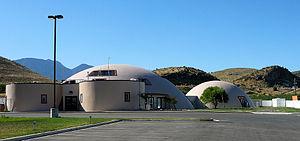
Genola est une municipalité américaine située dans le comté d'Utah au sein de l'État du même nom.